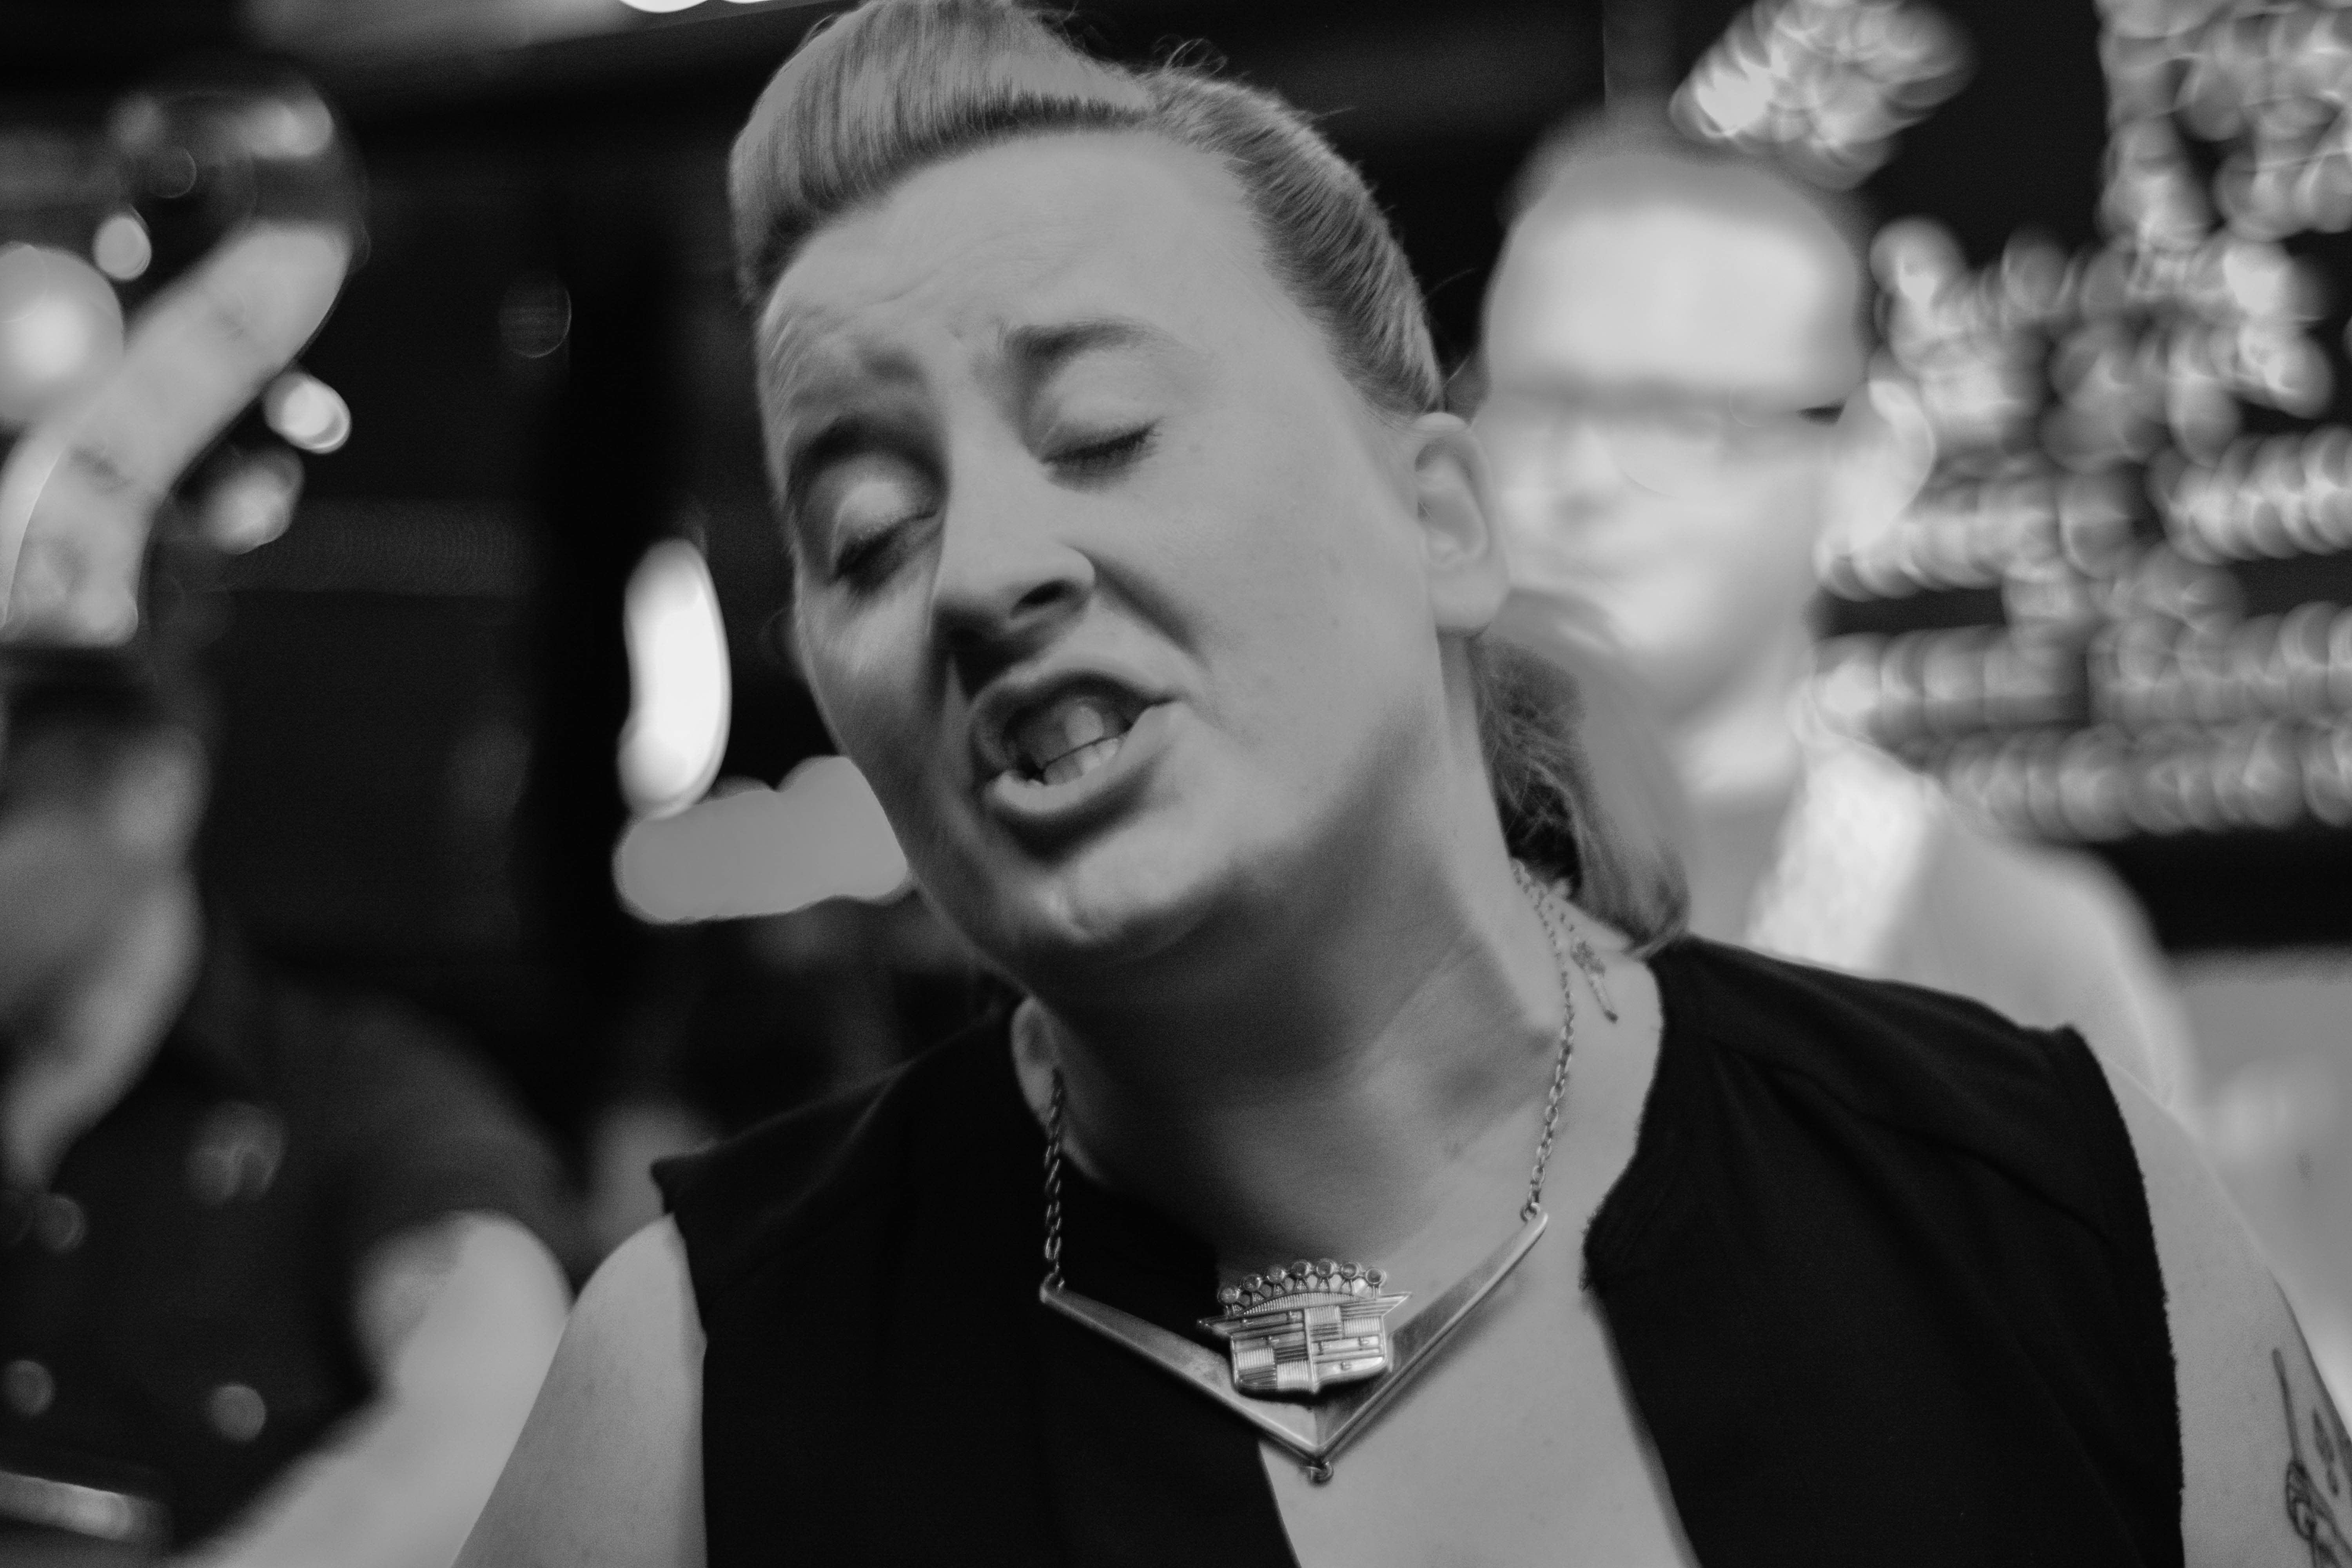
person, black and white, white, photography, portrait, black, monochrome, photograph, interaction, monochrome photography, film noir